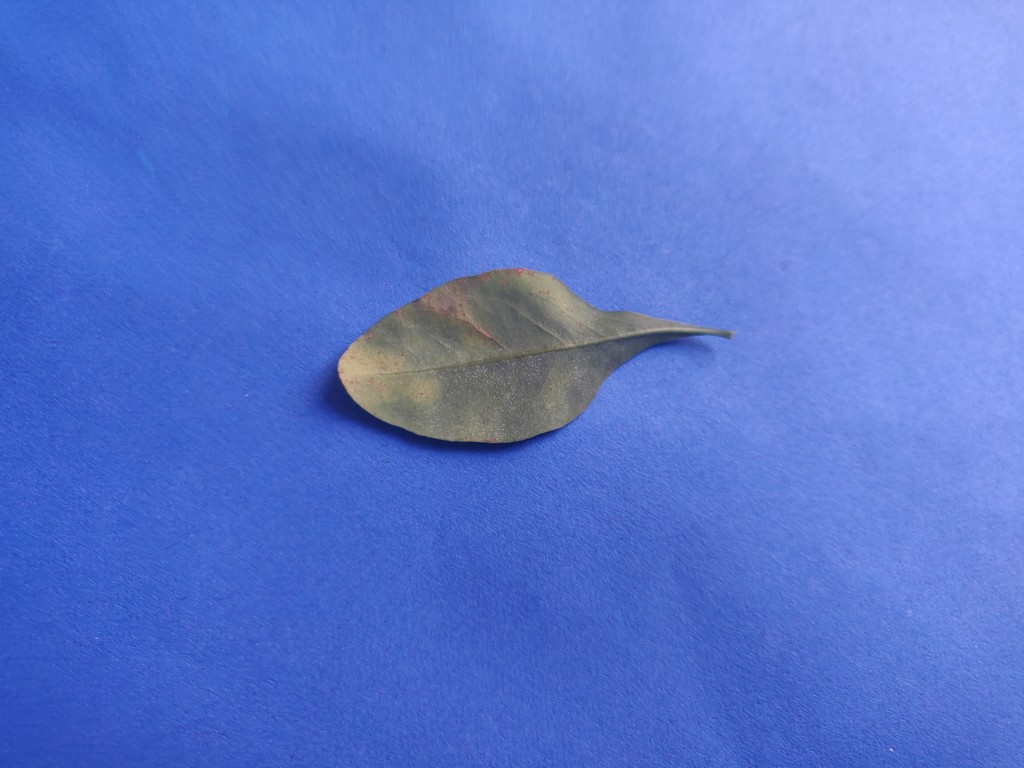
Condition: Unhealthy
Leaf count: single
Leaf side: back